Culture of Bulgaria

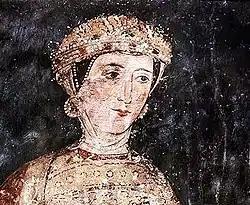
Fresco, depicting Sebastocratoress Desislava in Boyana Church.

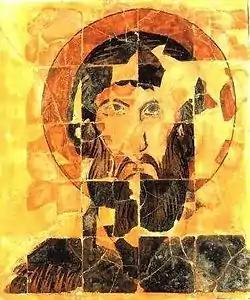
A ceramic icon of St. Theodore, made by the Preslav Literary School in the 10th century

Bulgaria has a rich heritage in the visual arts, especially in frescoes, murals and icons. The Thracian Tomb of Kazanlak offers fine examples of excellently preserved ancient Thracian art. Tomb art provides one of the most important sources of information about Thracian lifestyle and culture. Visual arts in the Bulgarian lands experienced an upsurge during the entire period of the Middle Ages. The crypt of the Alexander Nevski cathedral features an exhibition of a large collection of medieval icons. The earliest of those dates from around the 9th century. The Tarnovo Artistic School, the mainstream of the Bulgarian fine arts and architecture between 13th and 14th centuries, takes its name from the capital and main cultural center of the Second Bulgarian Empire, Tarnovo. Although it shows the influence of some tendencies of the Palaeologan Renaissance in the Byzantine Empire, the Tarnovo painting had its own unique features which makes it a separate artistic school.